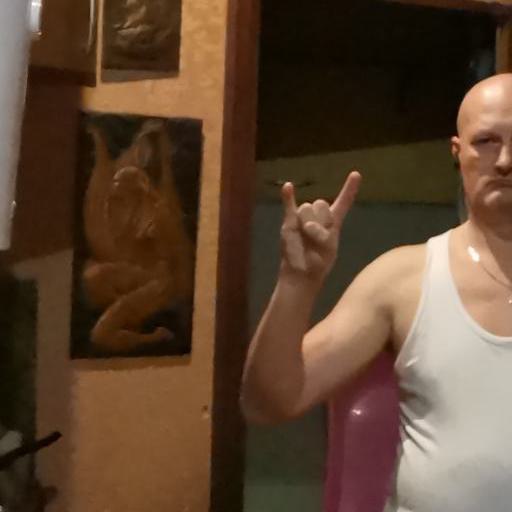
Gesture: rock